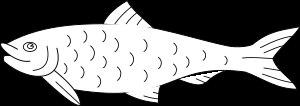
La cacherout ou kashrout est le code alimentaire prescrit aux enfants d'Israël dans la Bible hébraïque. Elle constitue l'un des principaux fondements de la Loi, de la pensée et de la culture juives.